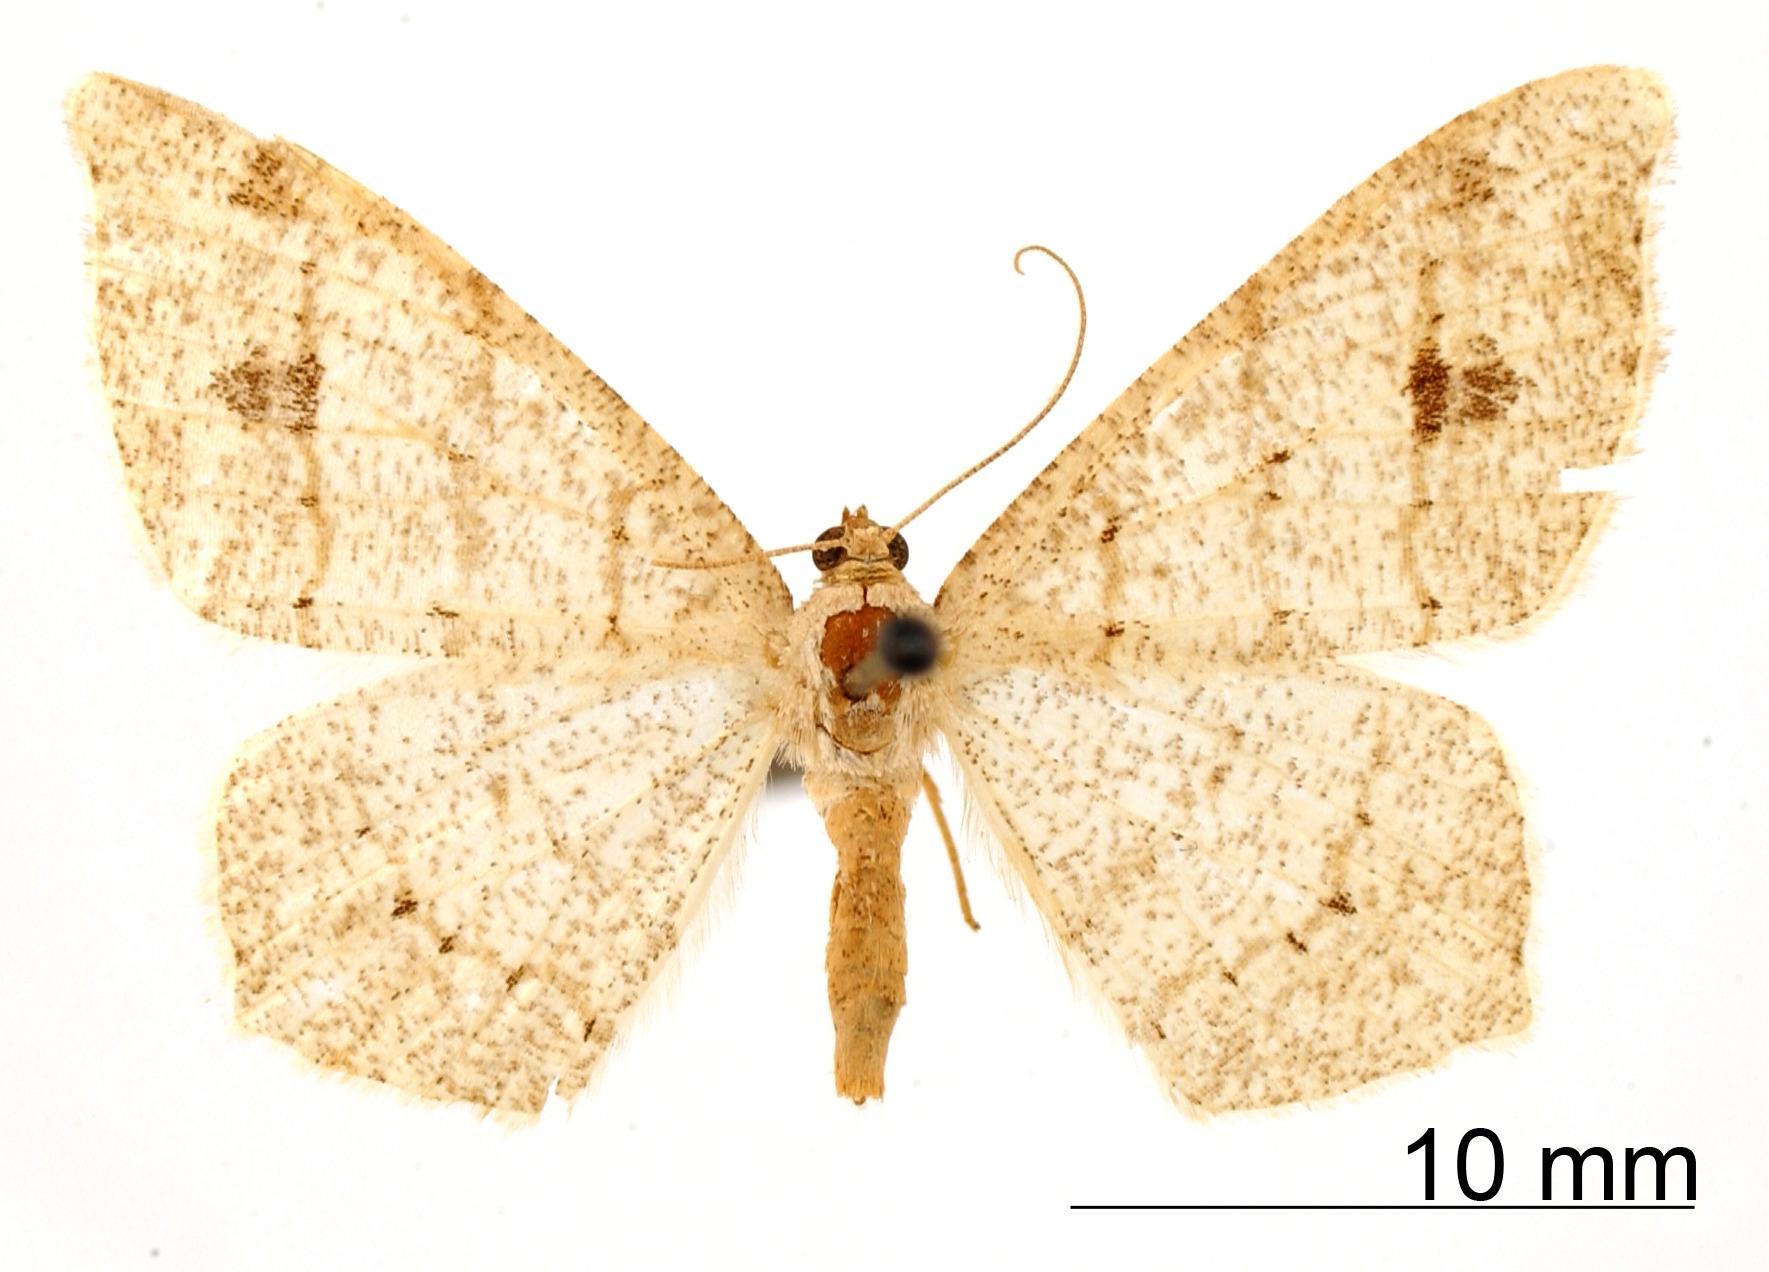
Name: Macaria vulfranaria
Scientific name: Macaria vulfranaria Schaus, 1923
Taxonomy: Animalia, Arthropoda, Insecta, Lepidoptera, Geometridae, Ennominae
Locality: Trinidad, Paraguay, Paraguay